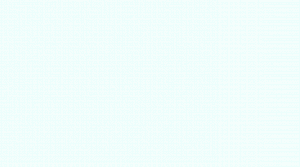
L'effet Vavilov-Tcherenkov est un phénomène similaire à une onde de choc, produisant un flash de lumière lorsqu'une particule chargée se déplace dans un milieu diélectrique avec une vitesse supérieure à la vitesse de la lumière dans ce milieu.